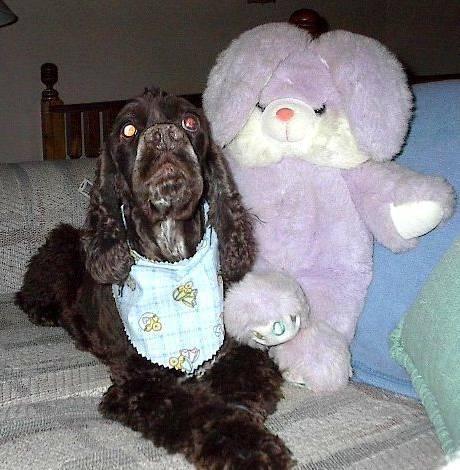
dog